Bryansk Oblast

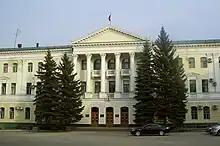
Oblast Duma seat in Bryansk

The Great Duchy of Moscow conquered Bryansk following the Battle of Vedrosha in 1503. The town was turned into a fortress that played a major role during the Time of Troubles of 1598–1613. Bryansk became Moscow's south-western outpost in the fights against Grand Duchy of Lithuania, Kingdom of Poland, and Crimean Khanate. In 1618 the Truce of Deulino saw the southern and western area of the modern Bryansk Oblast ceded to Poland.